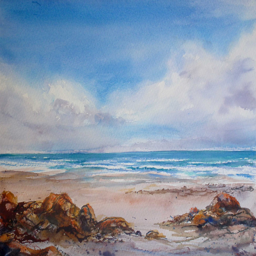
cumulus clouds along the coast